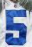
Number: 5